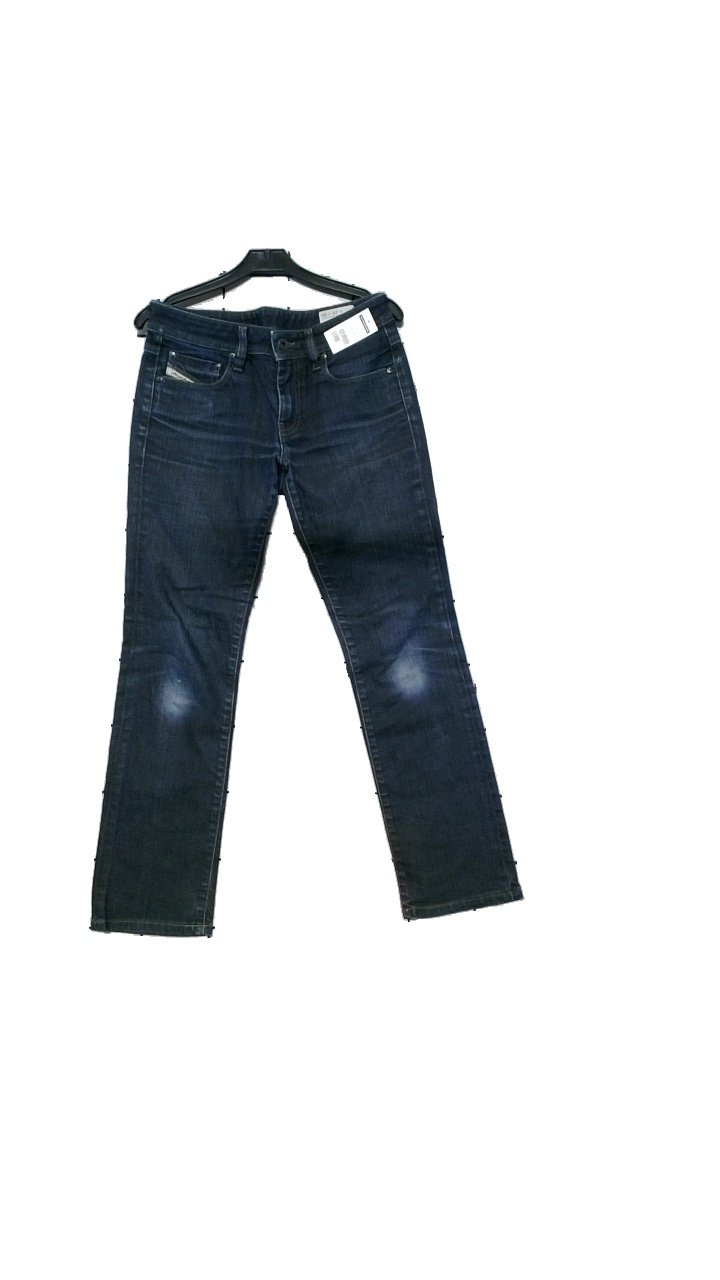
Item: Jeans (Unisex)
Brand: Diesel
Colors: Blue, Black
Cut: Tight, Regular
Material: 97% cotton, 3% elastane
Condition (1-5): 5
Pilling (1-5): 4
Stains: Minor
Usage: Reuse
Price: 150-250